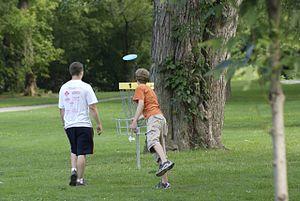
Le disque-golf est un jeu basé sur les règles du golf. On y joue à l'aide de disques spécifiques similaires à des frisbees, mais généralement plus petits et plus lourds. Ces disques sont lancés en direction d'une cible, qui sert de « trou ». Il existe des compétitions régionales et nationales, avec des cibles particulières, des paniers métalliques surmontés d'une couronne de chaînes destinées à arrêter le disque arrivant entre le panier et la couronne.